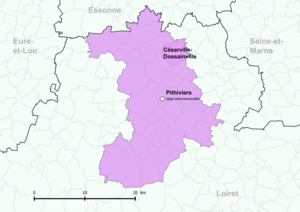
Périmètre de la fr:communauté de communes du Pithiverais - Positionnement de la commune de Césarville-Dossainville.
Césarville-Dossainville est une commune française, située dans le département du Loiret en région Centre-Val de Loire.